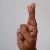
The image shows a hand gesture representing the letter 'R' in Indian Sign Language.